King of the gods

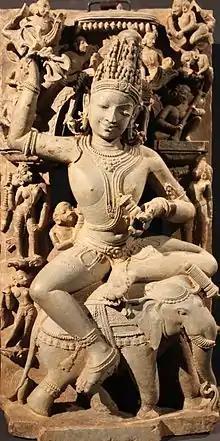
Indra, the Hindu king of the Devas and Devis

As polytheistic systems evolve, there is a tendency for one deity to achieve preeminence as king of the gods, for example by being their (sky) father. This tendency can parallel the growth of hierarchical systems of political power in which a monarch eventually comes to assume ultimate authority for human affairs. Other gods come to serve in a Divine Council or pantheon; such subsidiary courtier-deities are usually linked by family ties from the union of a single husband or wife, or else from an androgynous divinity who is responsible for the creation.